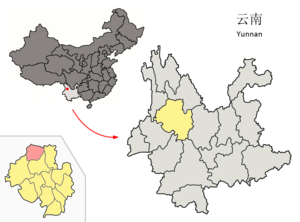
Le xian de Jianchuan est un district administratif de la province du Yunnan en Chine. Il est placé sous la juridiction de la préfecture autonome bai de Dali. C'est un territoire très majoritairement peuplé de Bai.